Hula's Island Grill

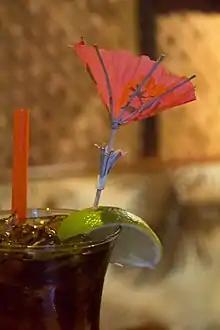
Dark 'N' Stormy with wind-ravaged cocktail umbrella at Hula's Island Grill

Hula's serves California and Hawaiian-style cuisine. The restaurant participates in the Seafood Watch program. The restaurant also serves traditional Monterey Bay foods, including abalone. Small dishes include spicy edamame, chicken wings, seared ahi wontons, fried plantains and beef kabobs ("Samurai beef sticks"). Main dishes include slow-roasted pork with soy glaze, pineapple, sticky rice and coleslaw ("Luau Pork Plate"), ribs in mango barbecue sauce ("Bali Hai Ribs"), jerk chicken, veggie burger, shrimp and fish tacos, ahi tuna sandwich, cioppino, and a "Jungle Tofu Bowl" with curry sauce, peanuts, cabbage, black beans, and rice. Recipes include Hawaiian seafood (mahi-mahi, ono, ahi tuna) and island fruits like coconut and papaya. The restaurant allows diners to choose their preferred seafood and preparation method, including blackened, pan-fried, or encrusted in macadamia nuts.